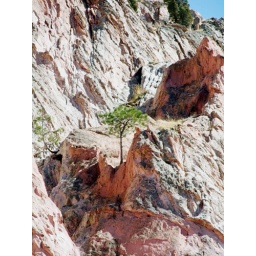
Small tree trying to grow on the red rock formation in the Garden of the Gods.